Rana Mashhood Ahmad Khan

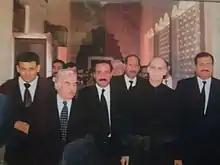
Left to right Akhtar Aly Kureshy Advocate, Asrar-ul-Haq Mian President of Lahore High Court Bar Association, Mr. Ahsan Bhoon, Chief Justice Pakistan Justice Muhammad Bashir Jehangiri, Rana Mashood Ahmad Khan Secretary Lahore High Court Bar Association.

Rana Mashood Ahmad Khan is a Pakistani politician and lawyer who is Chairman of Prime Minister on Youth Program, since March 31, 2024.